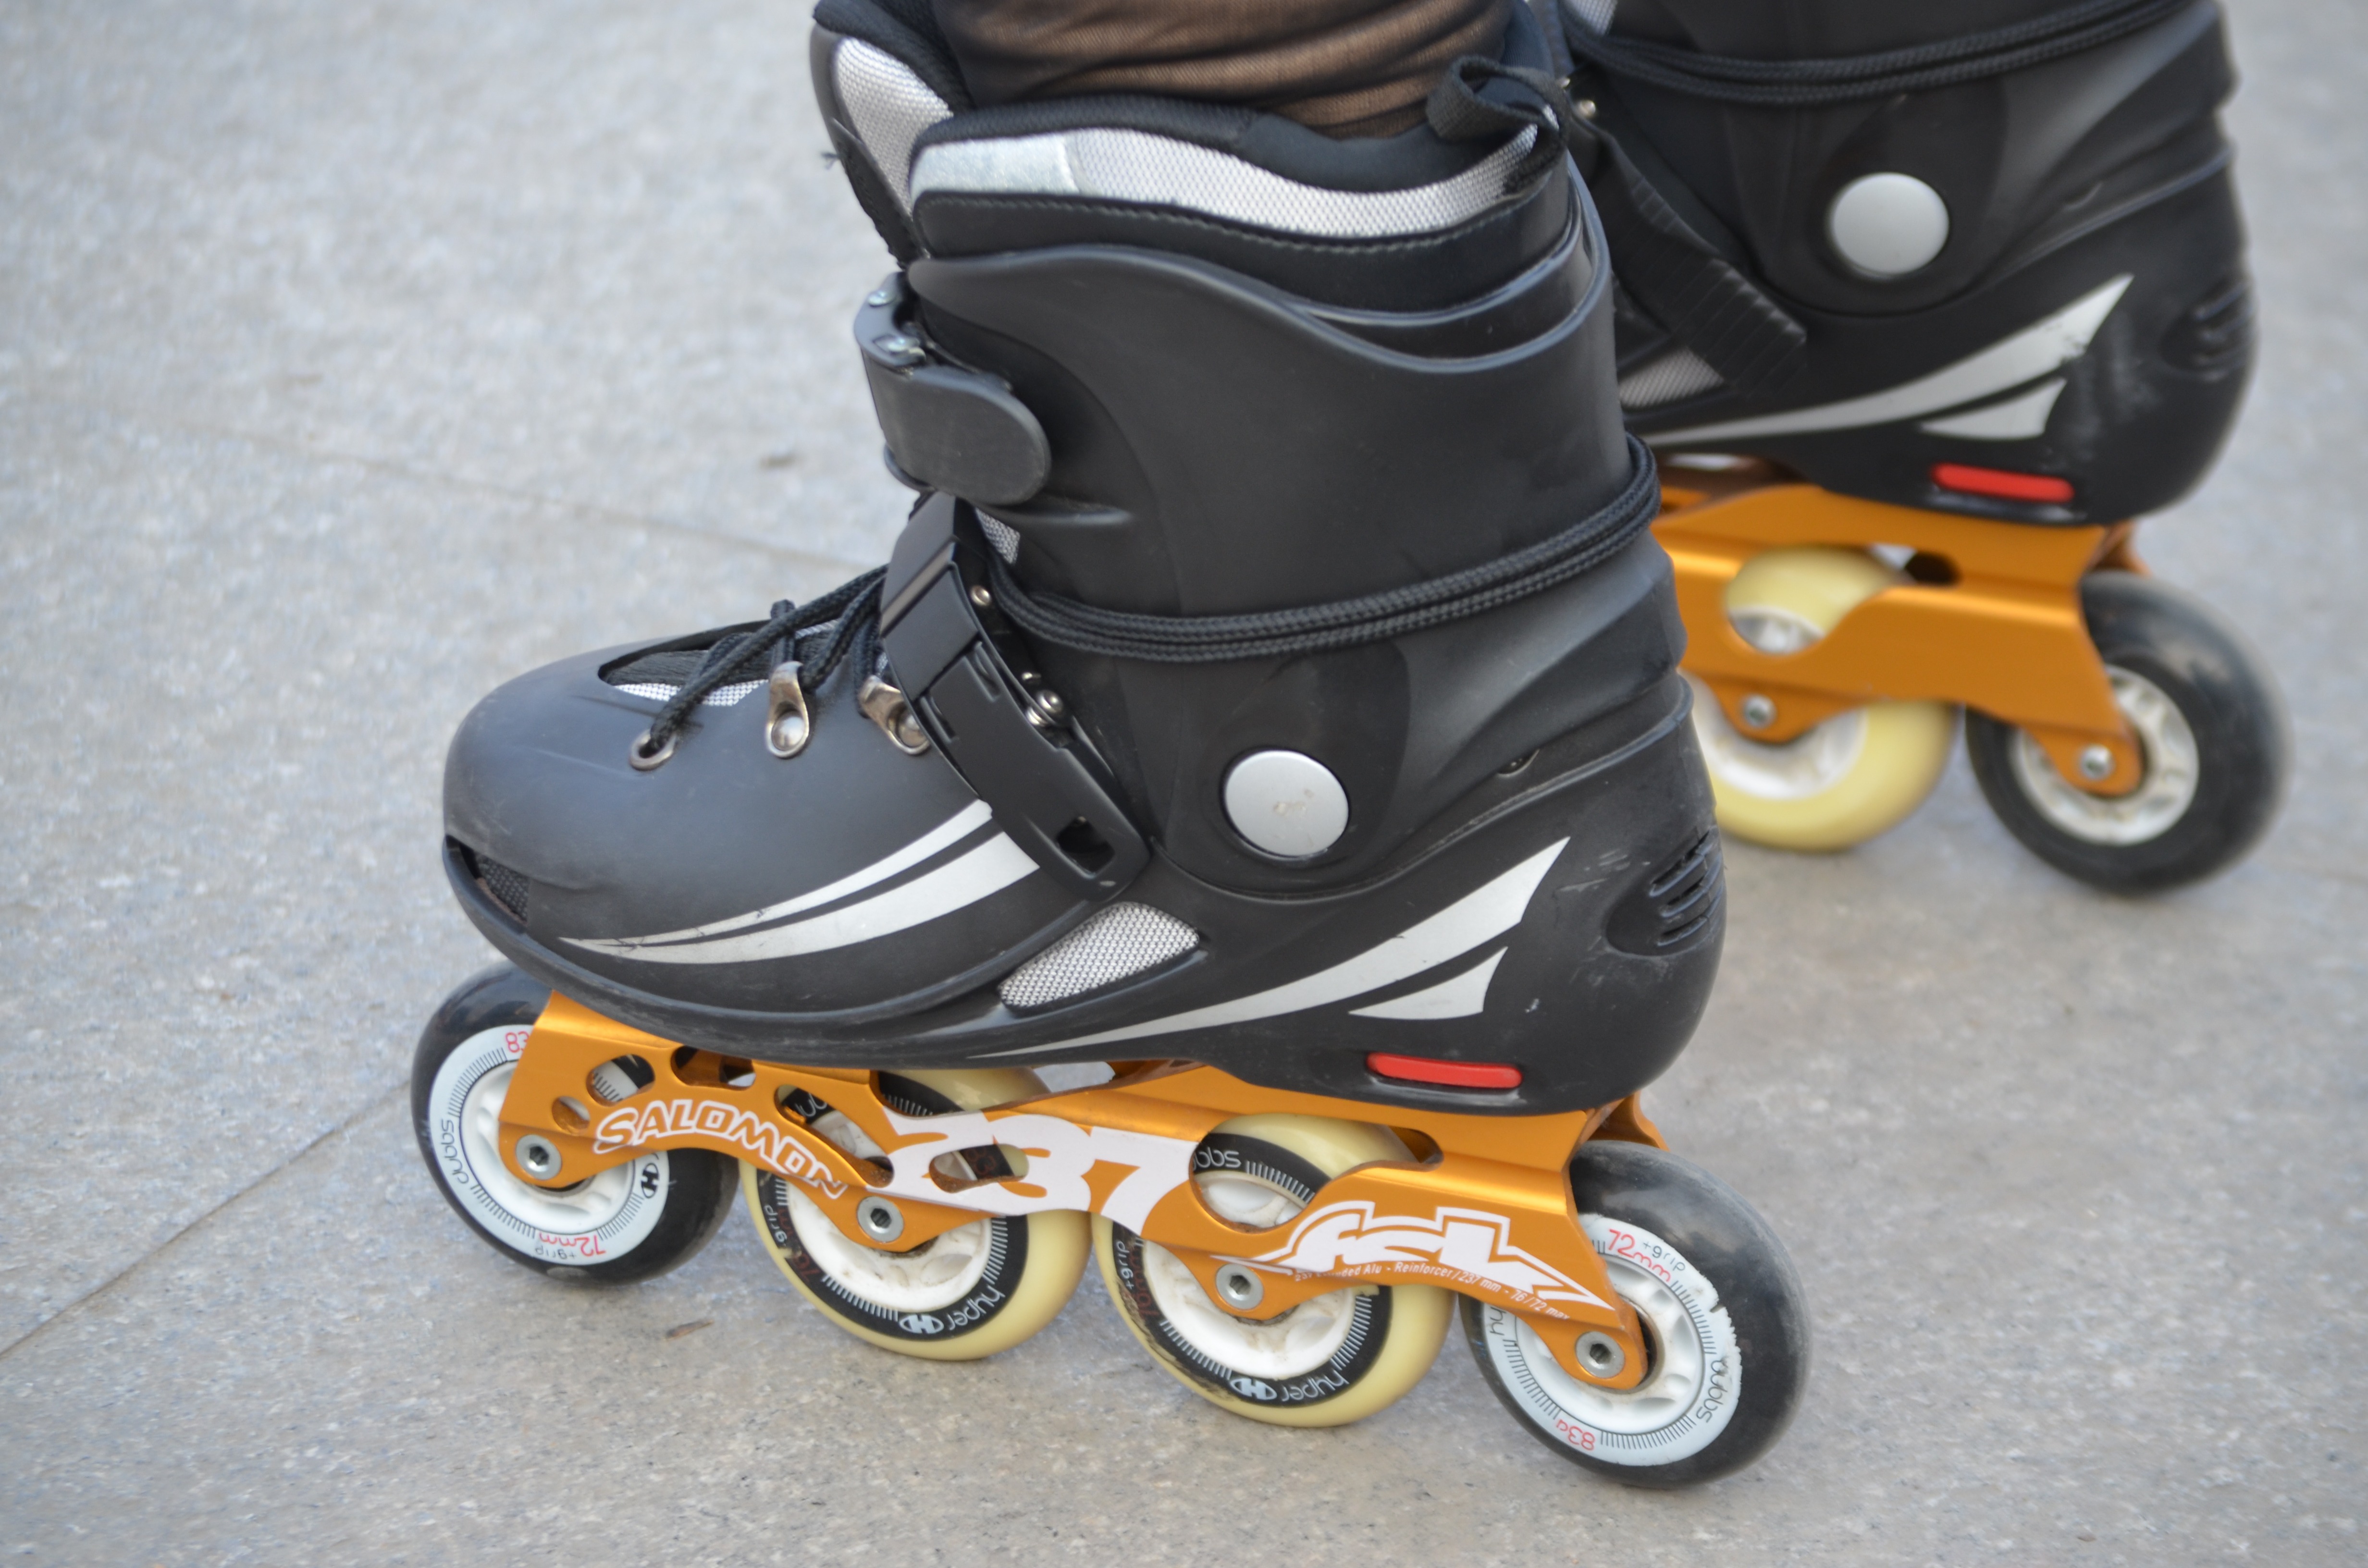
shoe, skate, boot, equipment, sports equipment, product, rollerblade, sports, boots, skating, footwear, roller skates, roller skating, aggressive inline skating, inline skates